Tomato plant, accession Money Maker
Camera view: bottom (45 deg); turntable rotation: 60 degrees
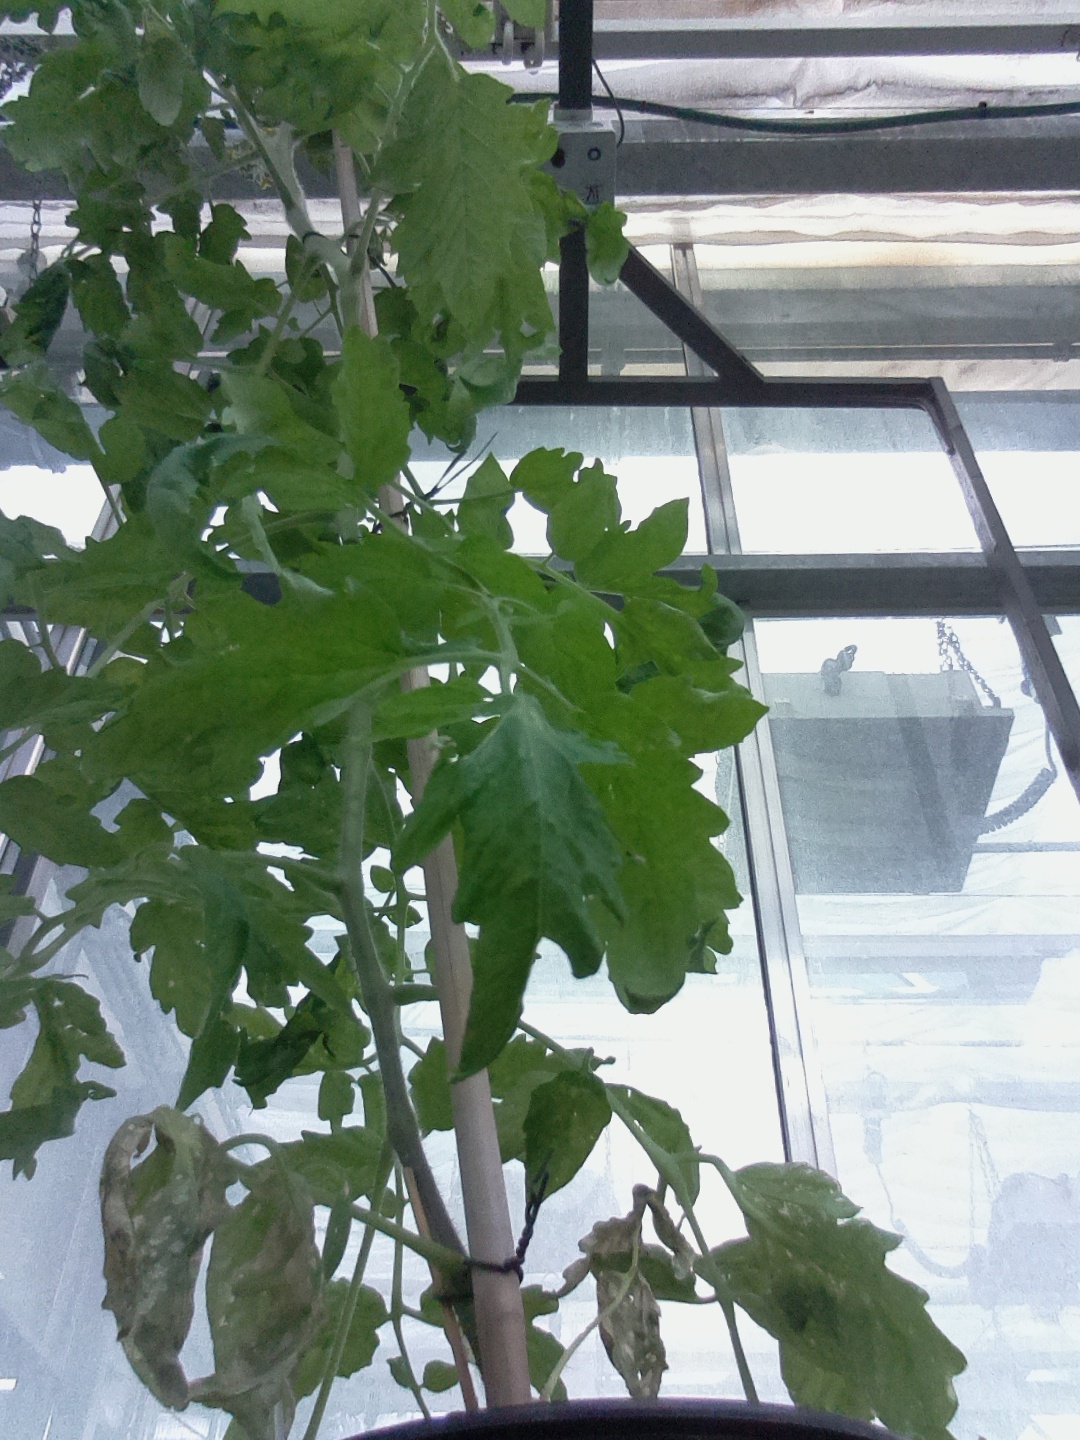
BBCH growth stage 62: 20%-30% of flowers open